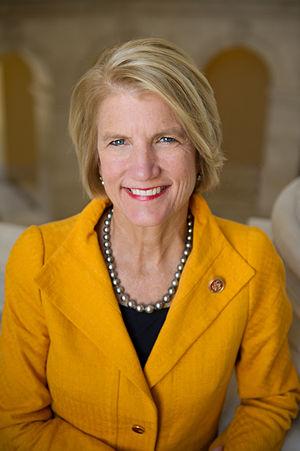
La Virginie-Occidentale est attachée aux États-Unis depuis le 20 juin 1863. Cette page dresse la liste des deux sénateurs qui représentent l'État au Congrès fédéral à partir de cette date.